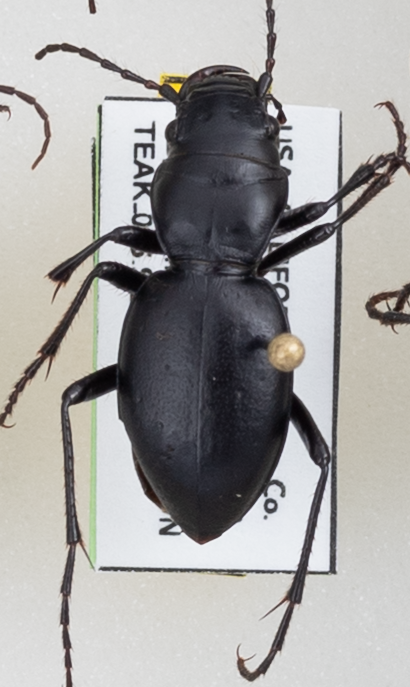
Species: Omus californicus
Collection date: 2021-06-22
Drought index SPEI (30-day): -1.594
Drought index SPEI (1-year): -2.09
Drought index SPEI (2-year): -2.09